Unknown Scout

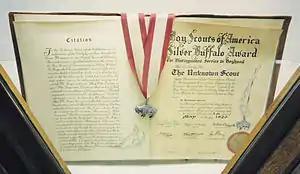
Silver Buffalo award and citation presented to the Unknown Scout

In 1926, the second presentation of the Silver Buffalo Award was to the Unknown Scout. That award resides in the museum at Gilwell Park.